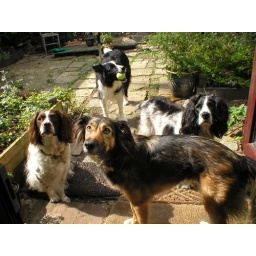
Spot the dog more interested in a ball than biscuits!